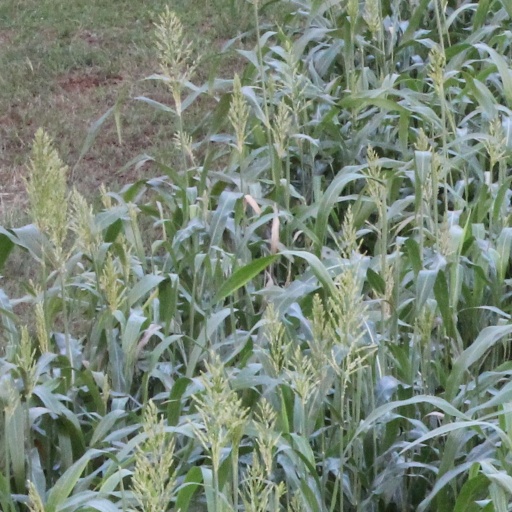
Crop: sorghum